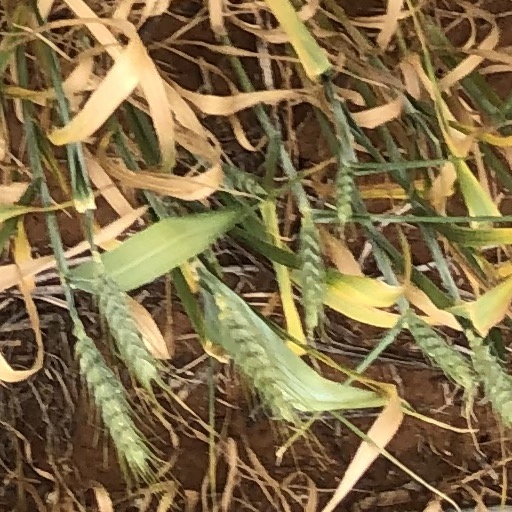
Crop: wheat